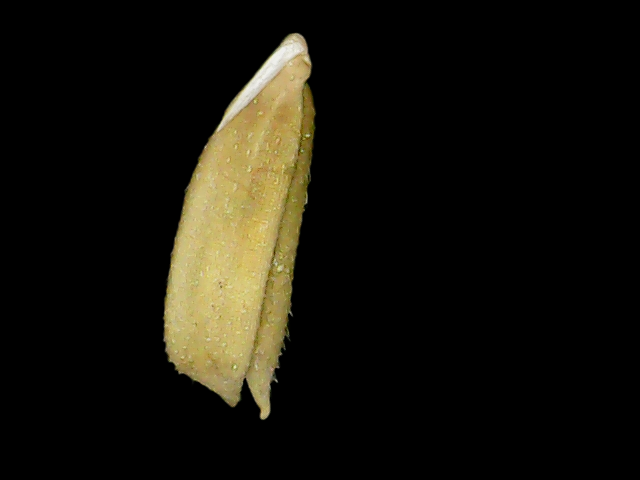
Rice variety: Binadhan07